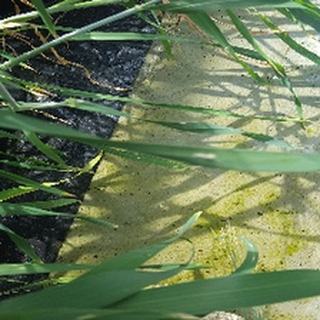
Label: wheat_mildew